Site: brandenburg
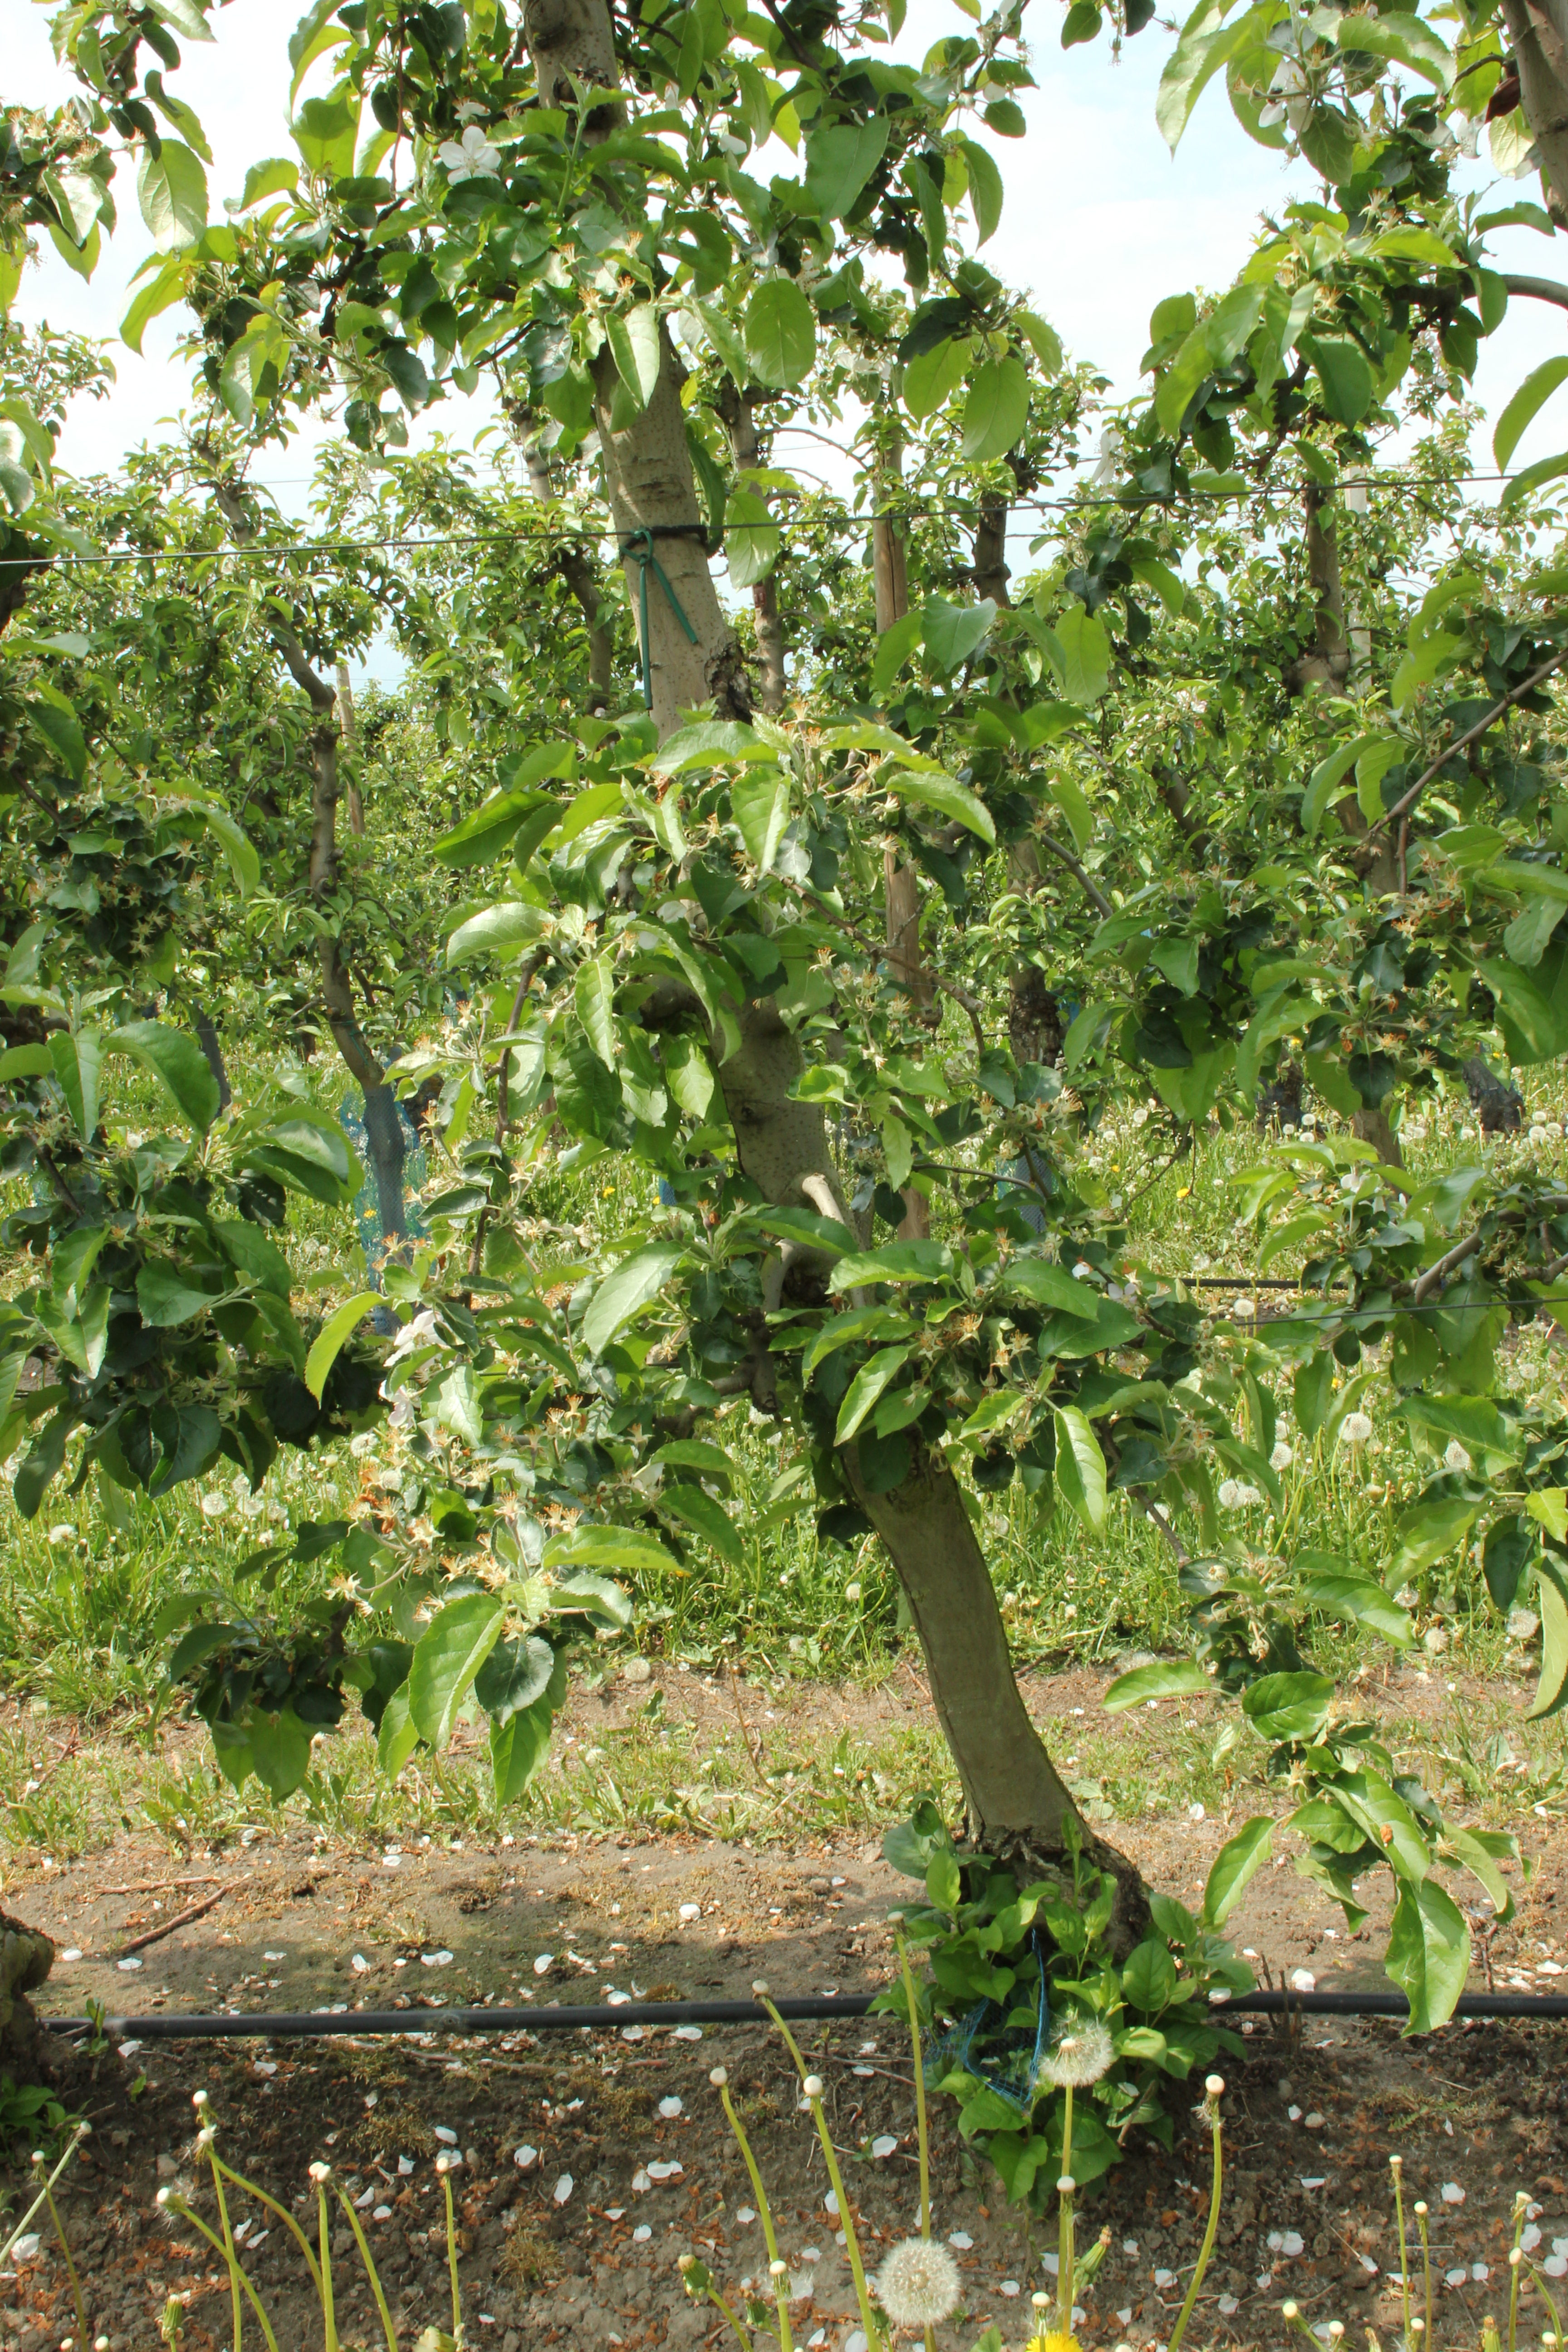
Growth stage (BBCH 67): Flowering